Disc golf in Estonia

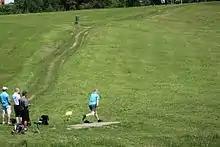
Disc golfer teeing off

Approximately 2% of the world's disc golf courses are located in Estonia. Some of the most notable ones include Kõrvemaa, Jõulumäe, Alutaguse, Mäetaguse and Elva disc golf courses.